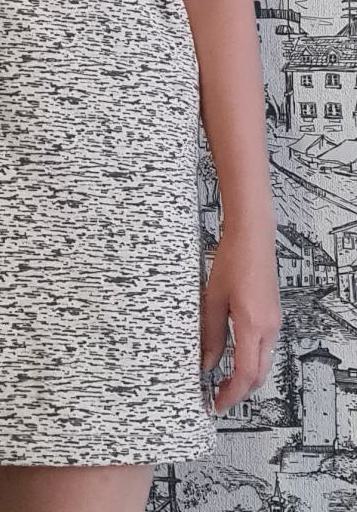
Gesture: no_gesture